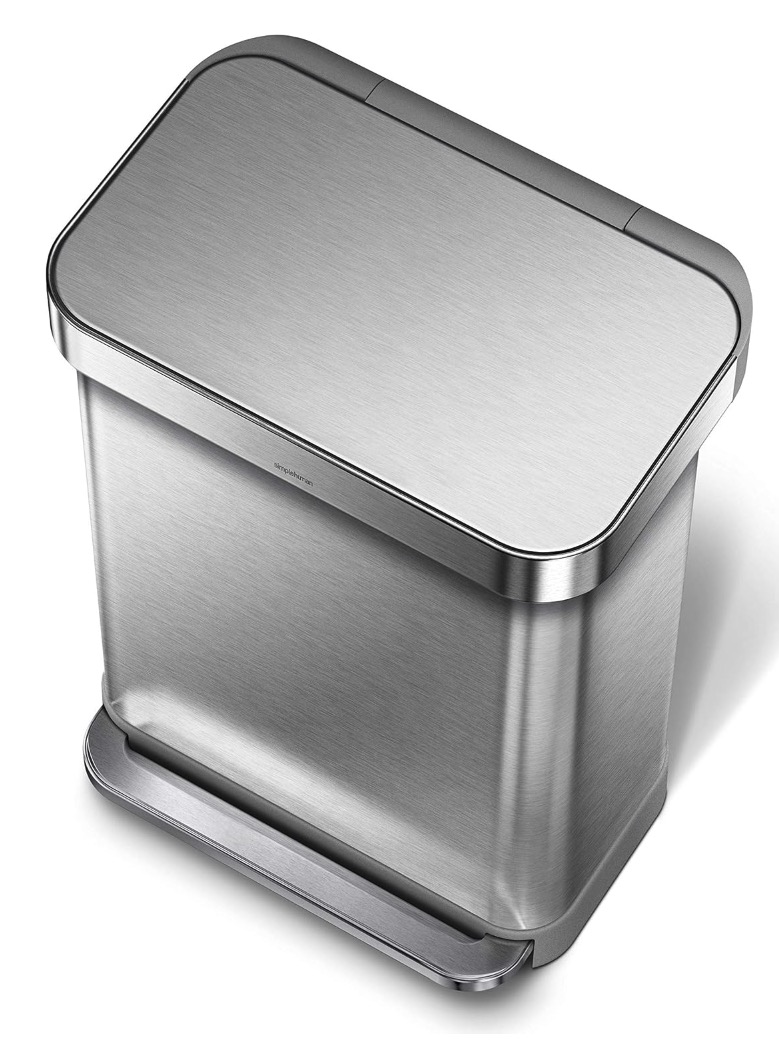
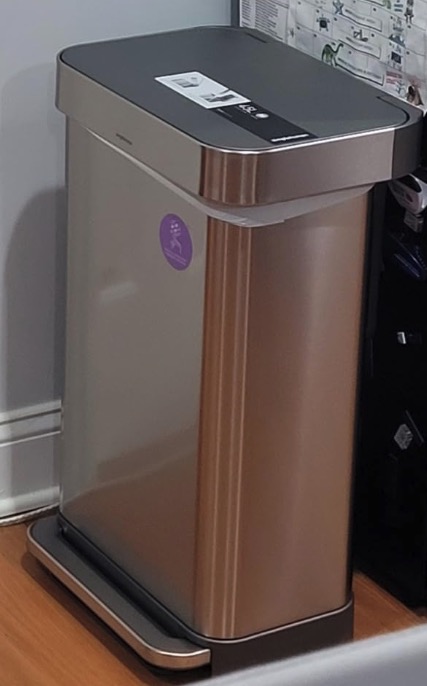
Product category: misc
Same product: yes